Frédéric Yonnet

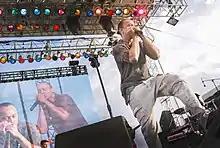
Yonnet at DC Jazz Fest 2014

Yonnet's music career began as a drummer but was short-lived as he was frequently fired from bands for trying to play the lead. As a harmonica player he performed as a sideman and featured artist in numerous bands in France, including Blue Fever, all the while observing the style of great trumpet players, saxophonists, and bandleaders. He was a frequent guest on the French television network Canal Plus' "Nulle Part Ailleurs", performing with Lol et le Groupe.